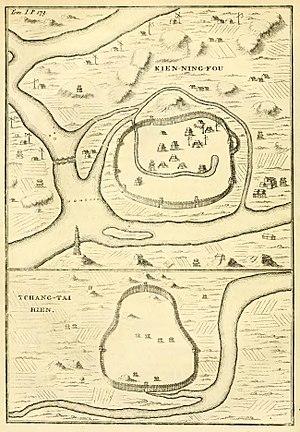
""Kien-ning-fou